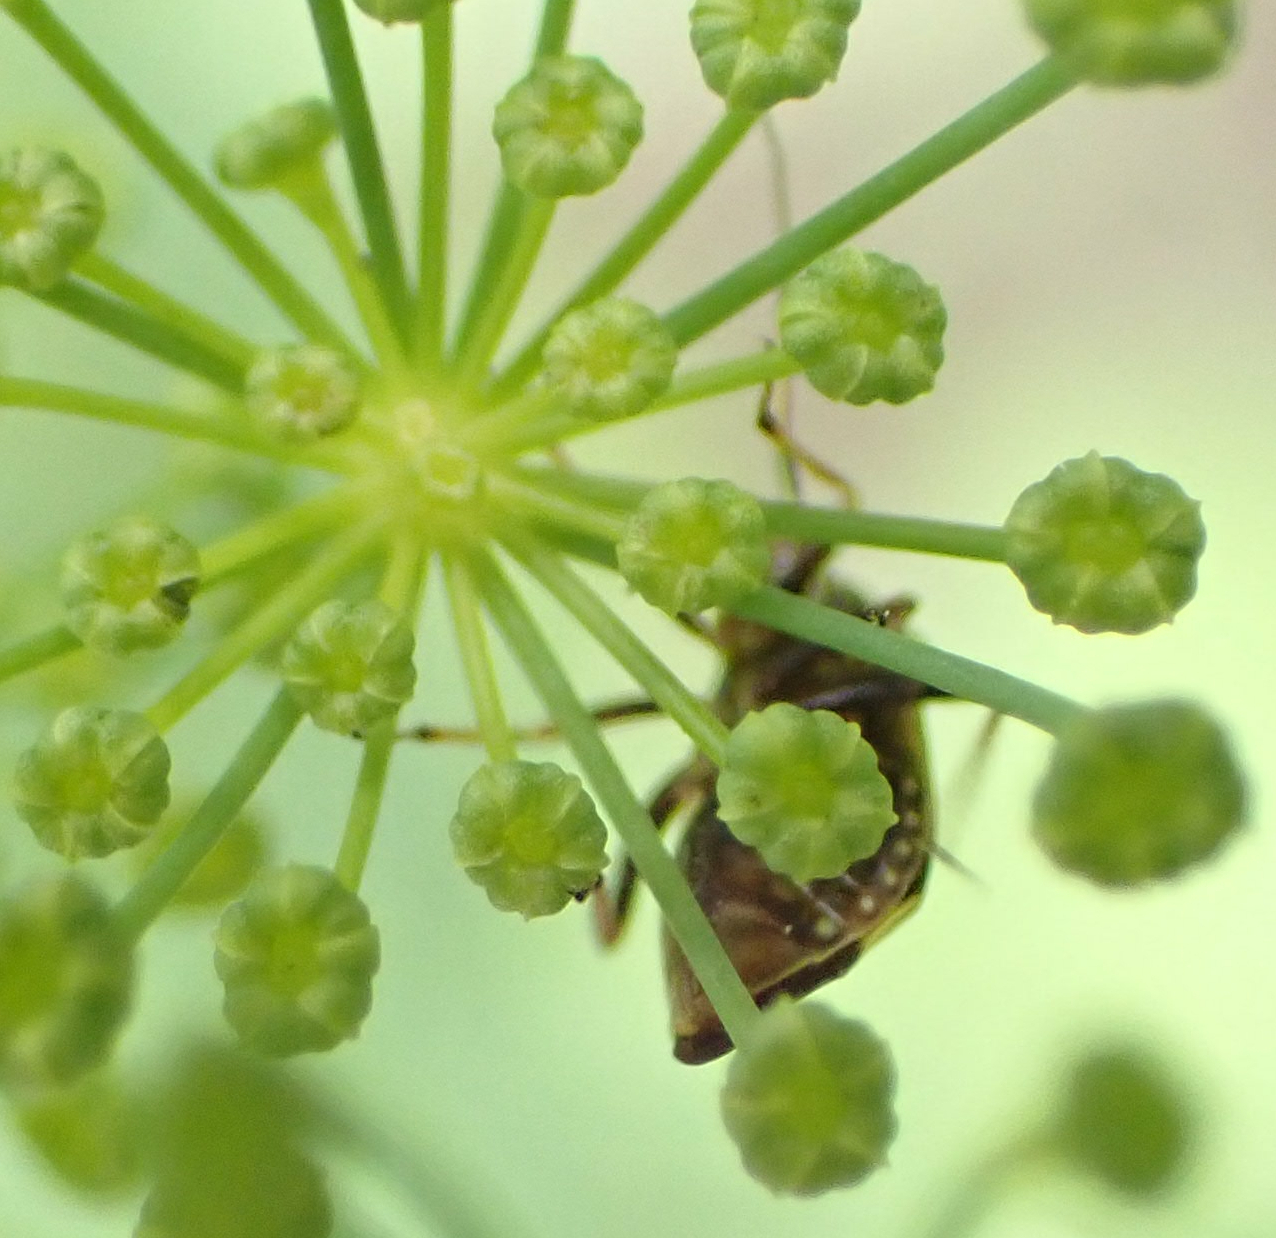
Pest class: lygus_bug